Pasadena, California

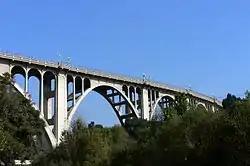
Colorado Street Bridge seen from the Arroyo Seco below

The Le Cordon Bleu College of Culinary Arts (formerly known as the California School of Culinary Arts) is located at East Green Street and South Madison Avenue. The school offers the Le Cordon Bleu accreditation and has two campuses in Pasadena.